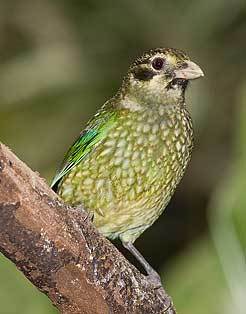
this bird has a green and yellow belly, and green wings.
this is a small green bird where the breast and belly are colored as if it has sharp spikes on them.
the bird is various shades of green with a short tan beak and small round black eyes.
this is a green and grey bird with a white beak.
a medium sized bird that has tones of yellow and green with a medium sized billa small bird with a curved bill and a green colored body.
this bird is green with white and has a very short beak.
this small bird has a white beak and a belly that has light green and white on it, the wings have a vibrant green on them.
the small bird has a white eye ring, a multi colored breast and belly and a short gray bill.
this bird is green and white in color, and has a light colored beak.
Species: Spotted Catbird